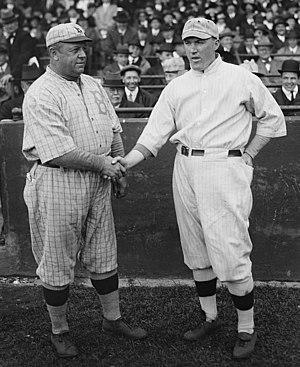
La Série mondiale 1916 était la 12ᵉ série finale des Ligues majeures de baseball, gagnée quatre matchs à un par les Red Sox de Boston sur les Robins de Brooklyn.